Brendan Byrne

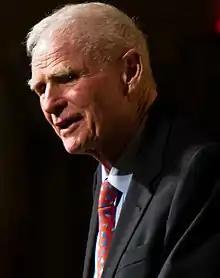
Byrne accepting honors for a career in public service from The Citizens Campaign in 2011

After leaving office in 1982, Governor Byrne became a senior partner at Carella, Byrne, Bain, Gilfillan, Cecchi, Stewart & Olstein in Roseland, New Jersey (now Carella, Byrne, Cecchi, Brody and Agnello, P.C.). Additionally, Byrne and his successor as governor, Thomas Kean, co-wrote a weekly column in "The Star-Ledger", containing their "dialogue" on state and national public affairs and politics. He has also taught courses at Princeton University and Rutgers University.